Hugo Dummett

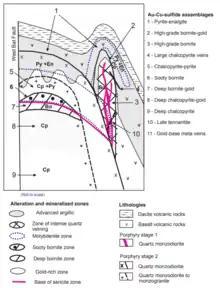
Hugo Dummett northern Oyu Tolgoi cross-section

In 2001, Dummett joined Ivanhoe Mines as Vice President. He contributed to the discovery of a large porphyry copper-gold deposit that was renamed in his honor, at the advanced Oyu Tolgoi project in Mongolia.